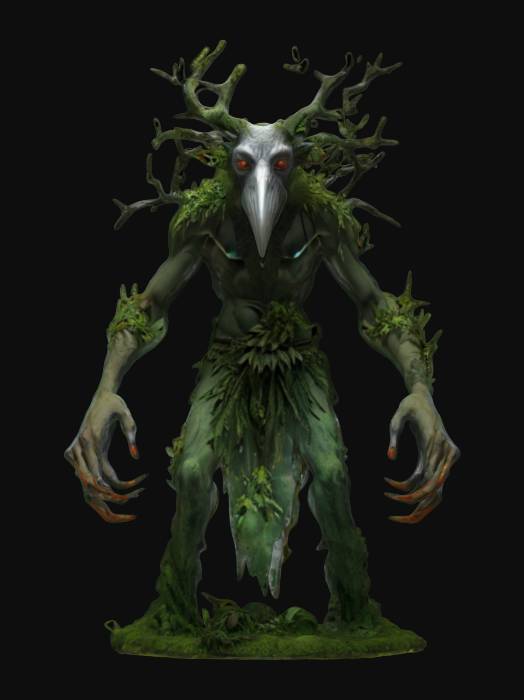
미적 점수 (1~10점): 7